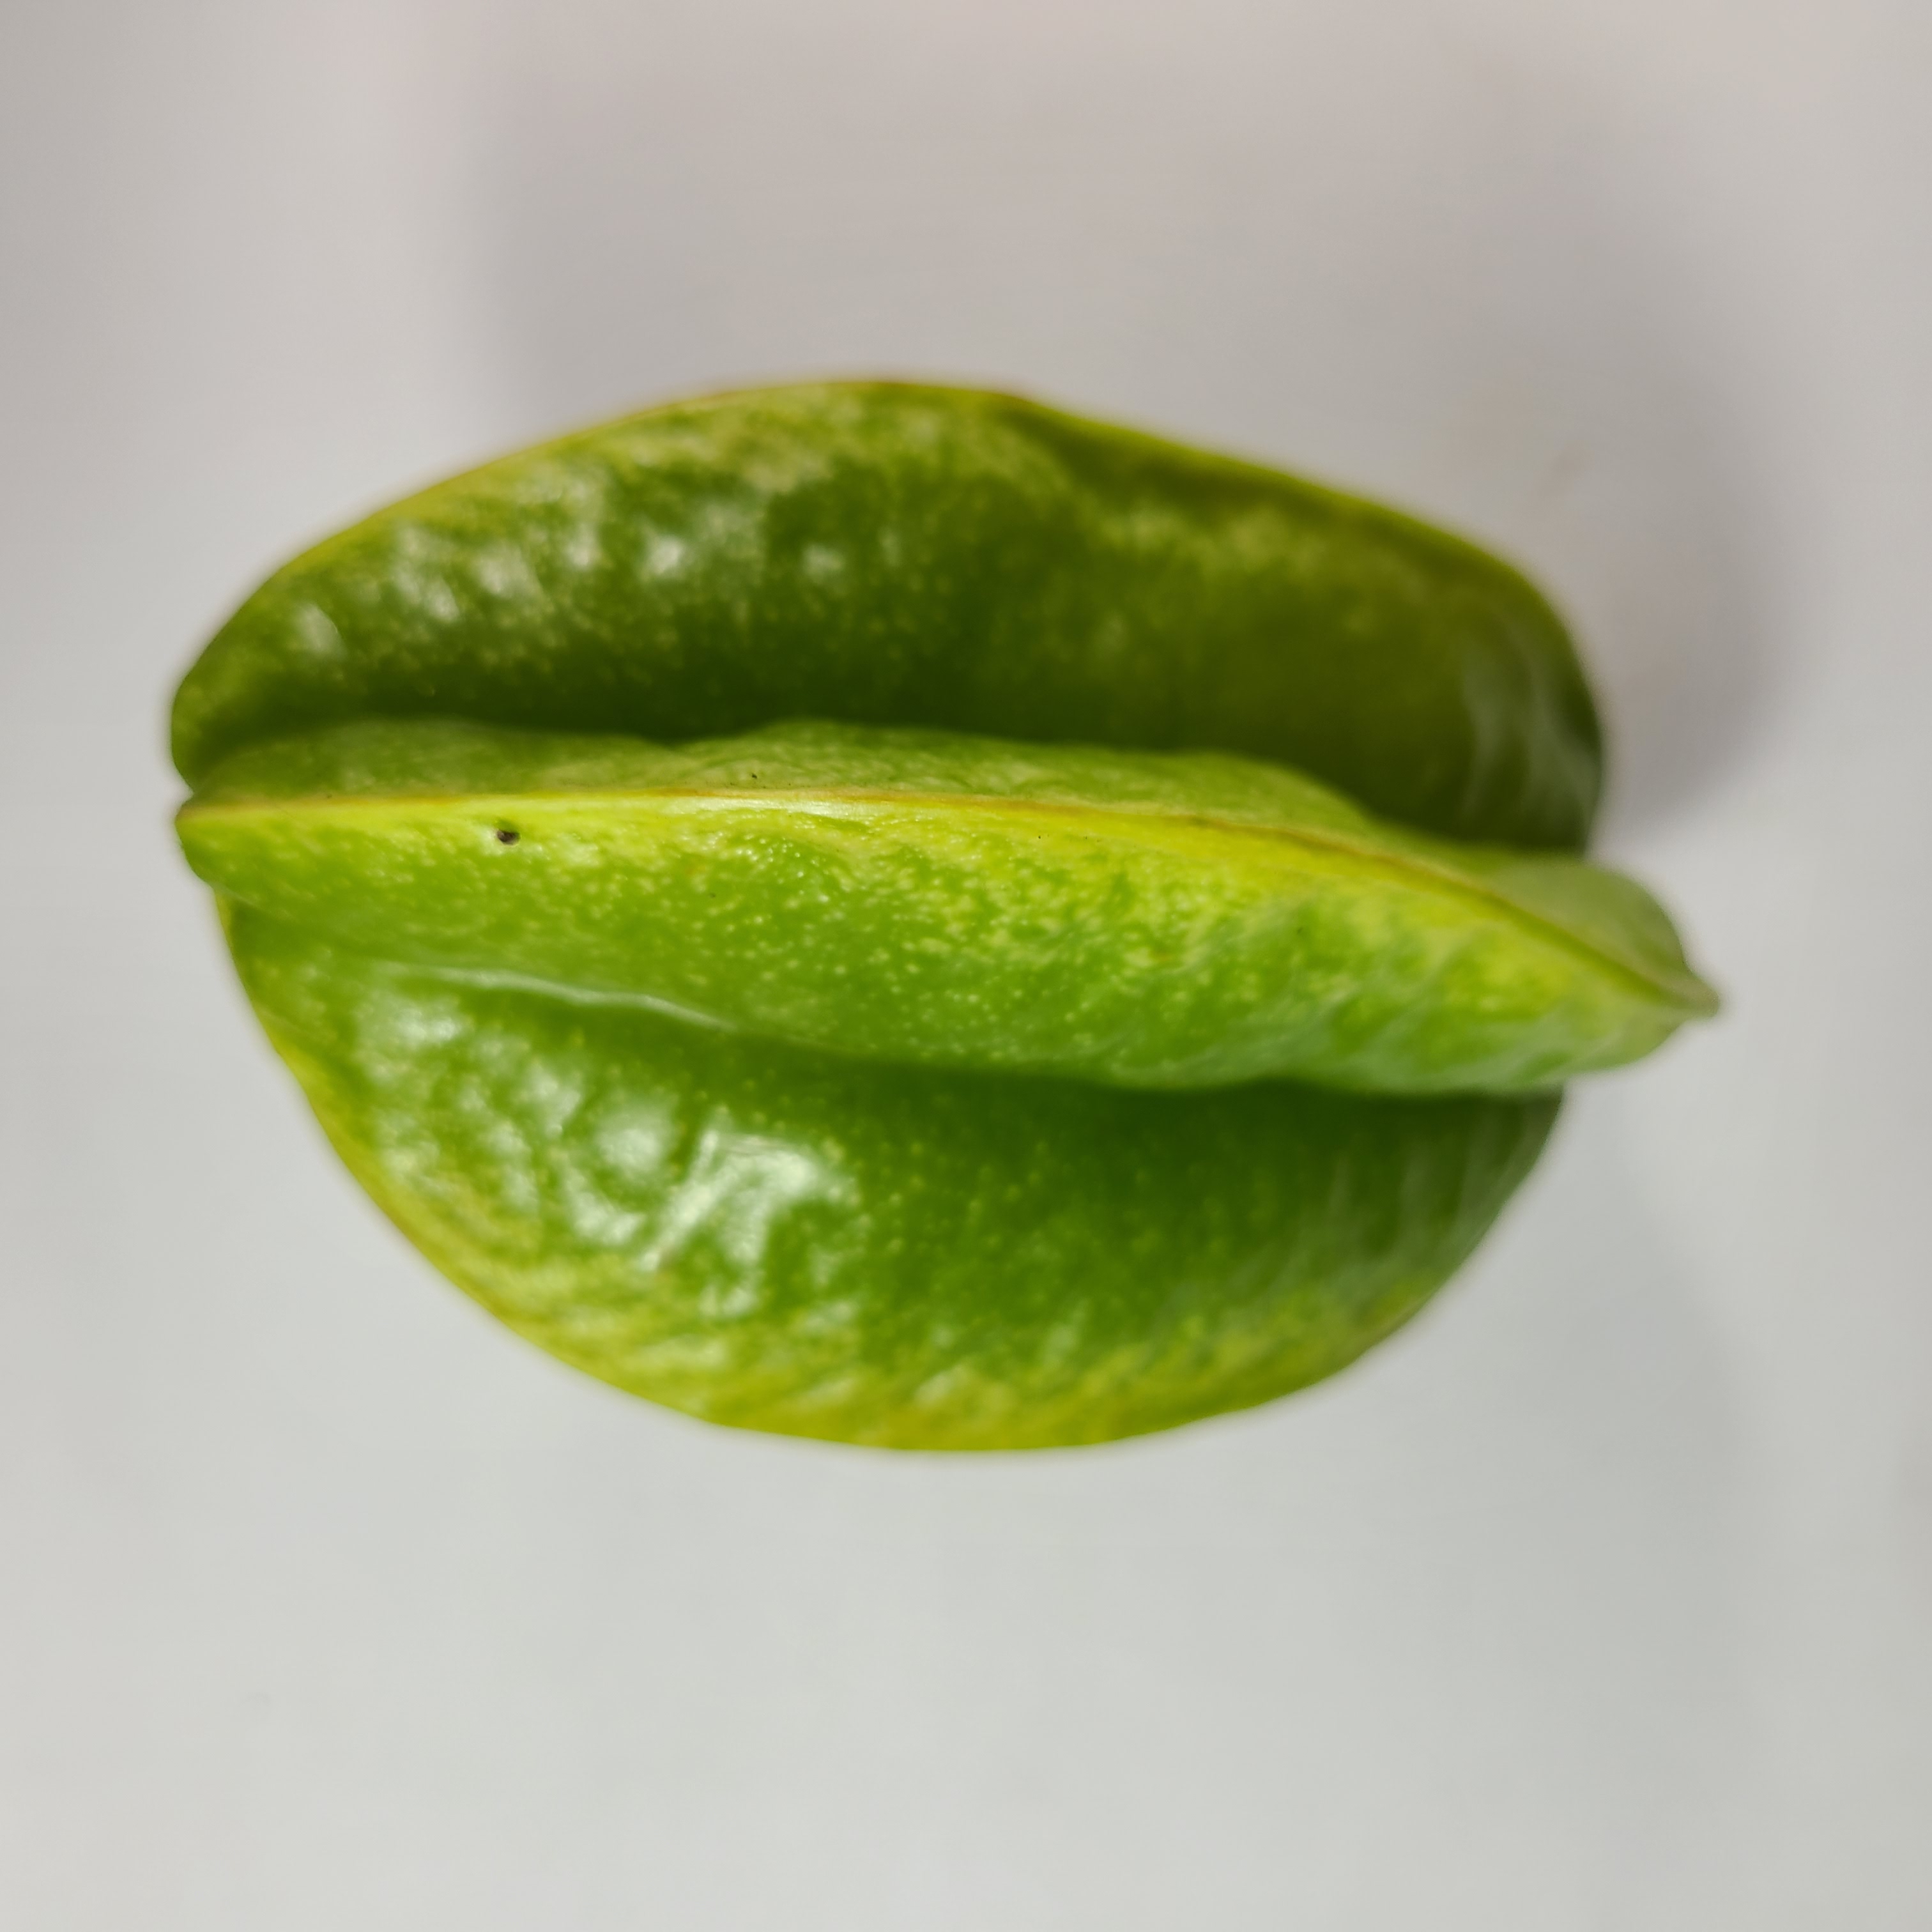
Label: Healthy Fruits